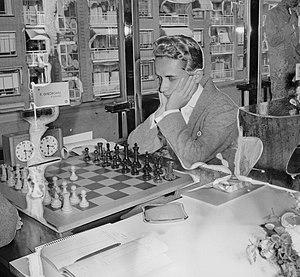
Florin Gheorghiu est un joueur d'échecs roumain, grand maître international depuis 1965, qui fut champion du monde junior en 1963. Neuf fois champion de Roumanie, il a participé à 14 olympiades de 1962 à 1990.